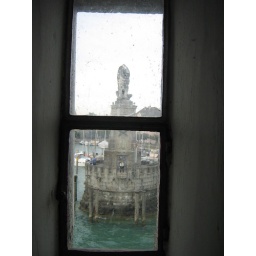
Lion through the lighthouse window in Lindau